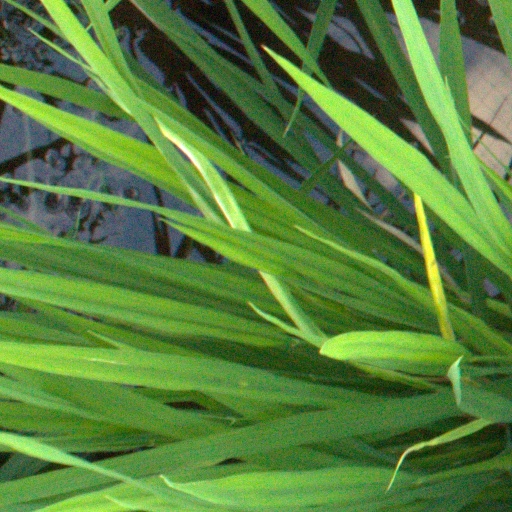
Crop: rice